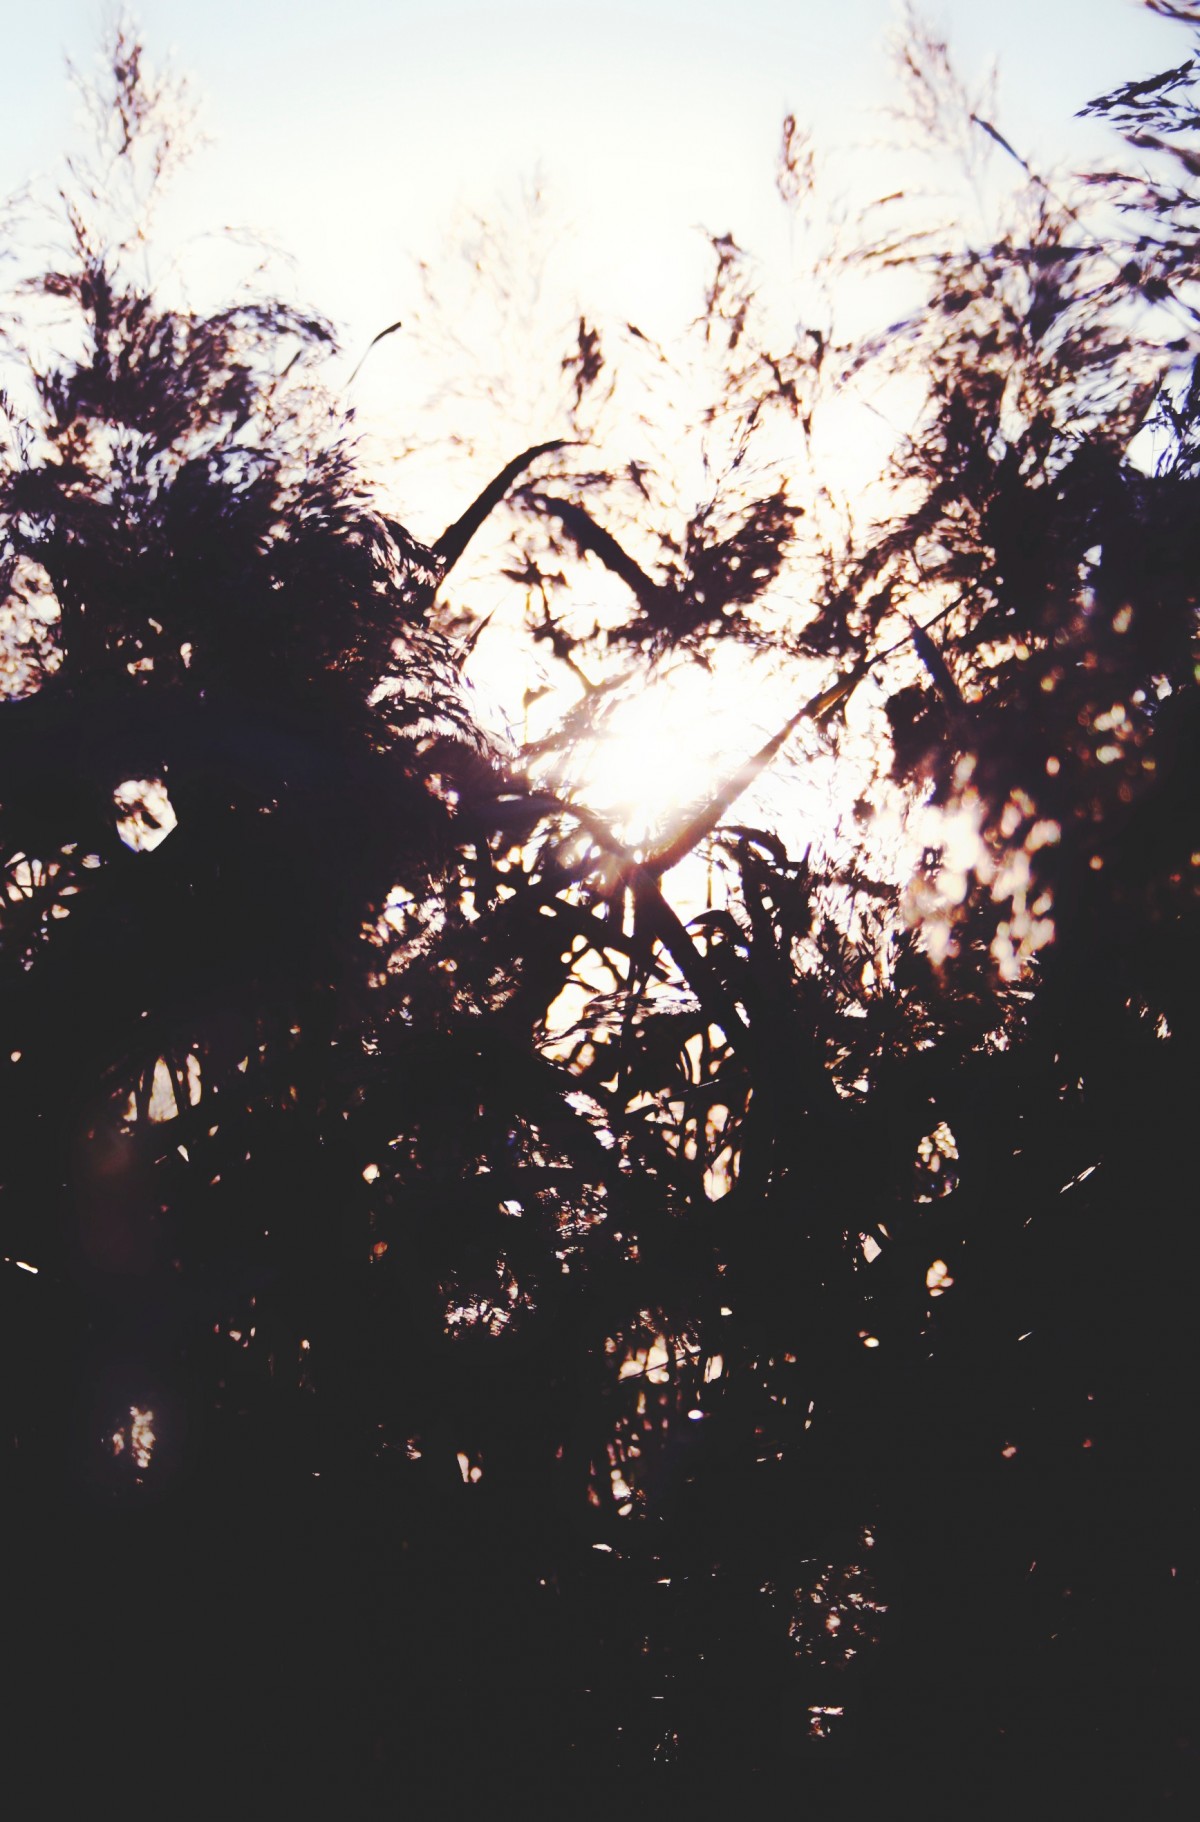
Tags: branch, plant, sky, sunlight, leaf, flower